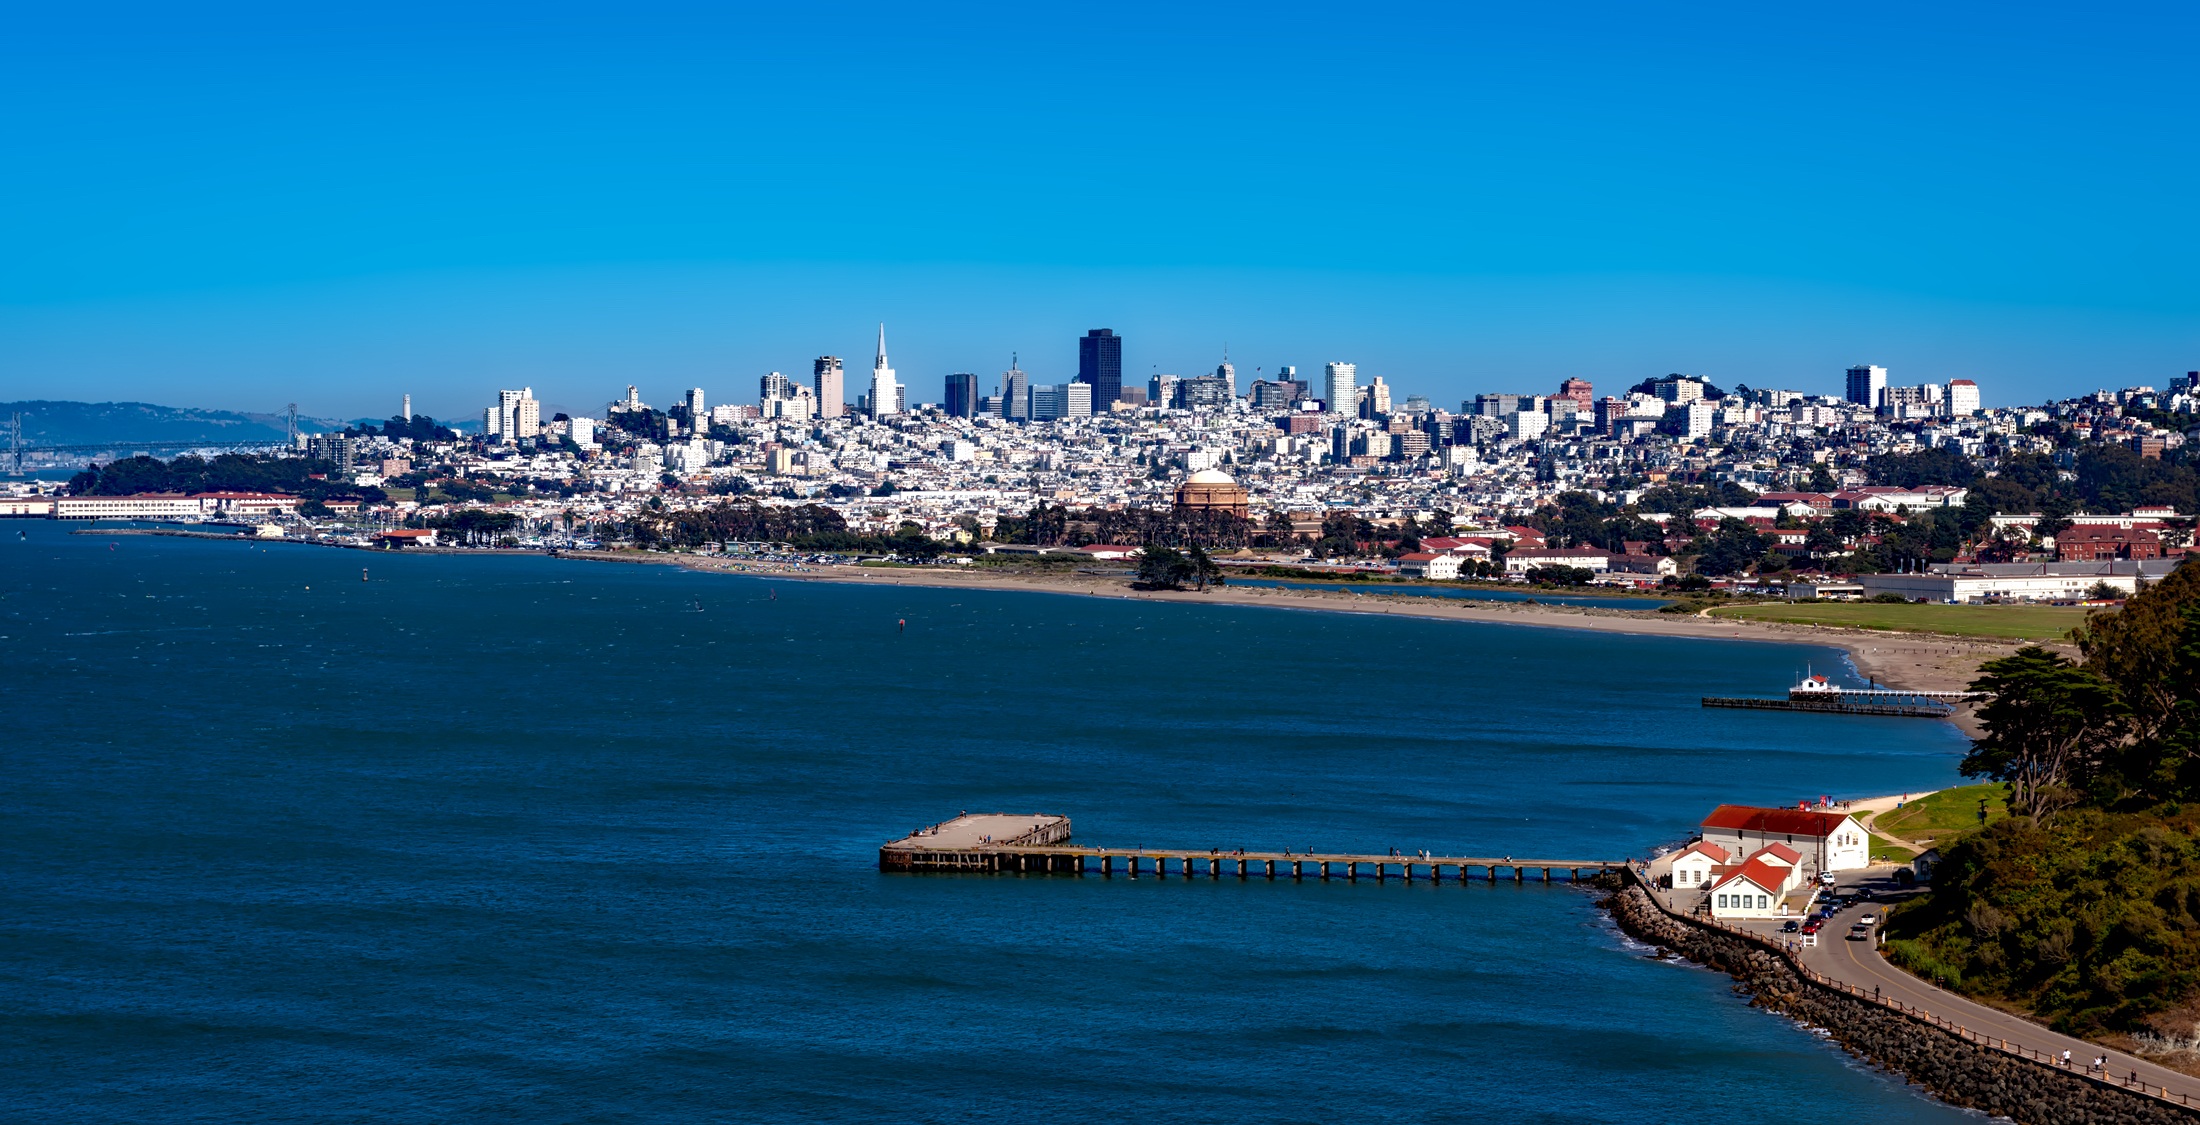
sea, coast, horizon, architecture, skyline, city, urban, pier, cityscape, panorama, downtown, vacation, san francisco, scenic, bay, landmark, harbor, marina, port, tourism, california, hdr, pacific, cape, cities, destinations, aerial photography